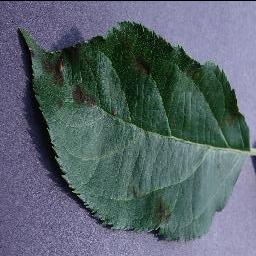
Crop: apple
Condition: scab